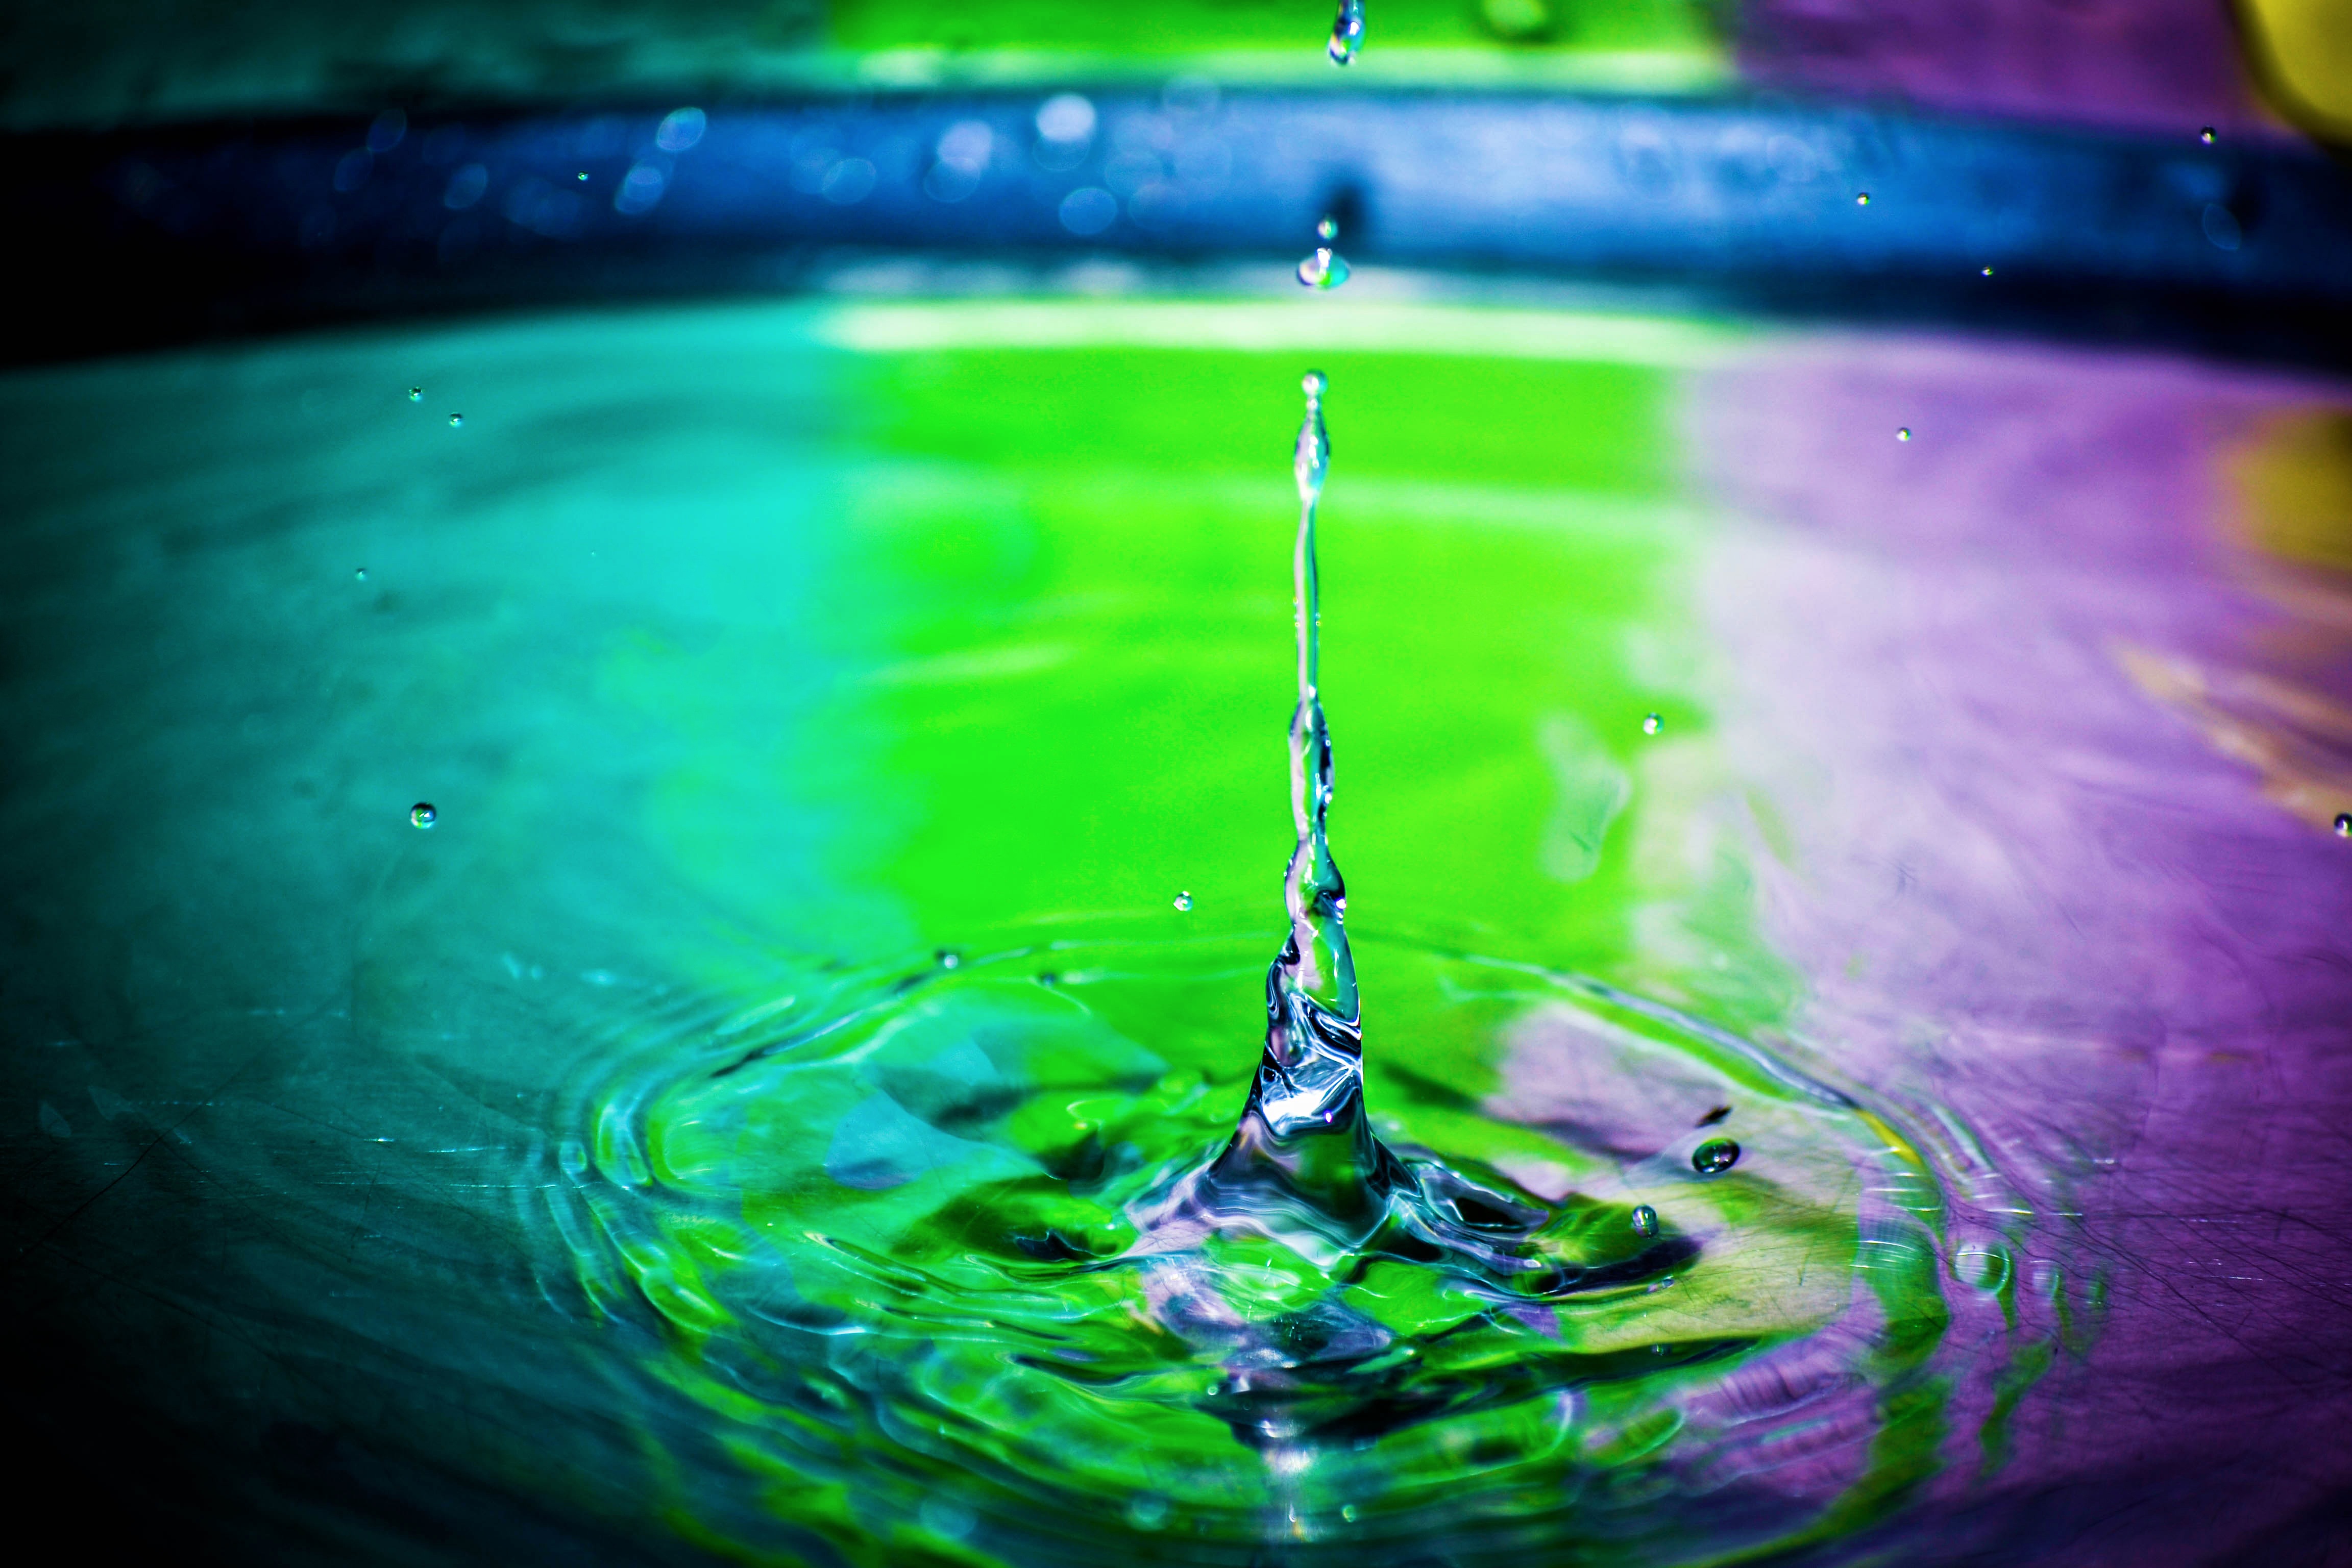
water, drop, light, abstract, glass, green, reflection, color, drink, circle, freshness, colors, macro photography, free image, liquid bubble, taste of water